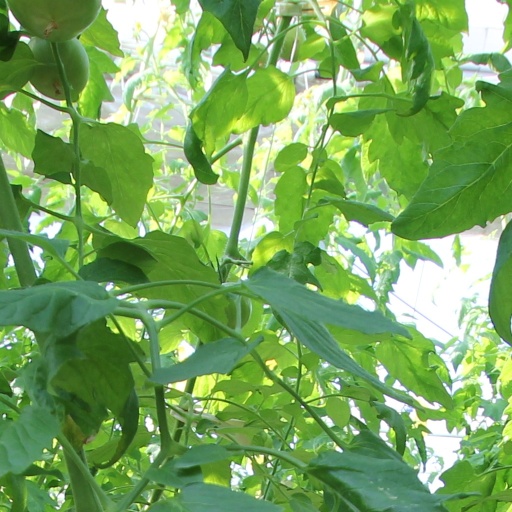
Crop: tomato